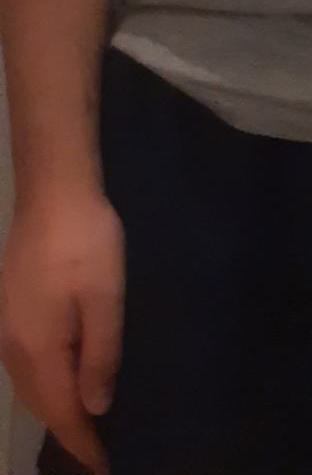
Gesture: no_gesture